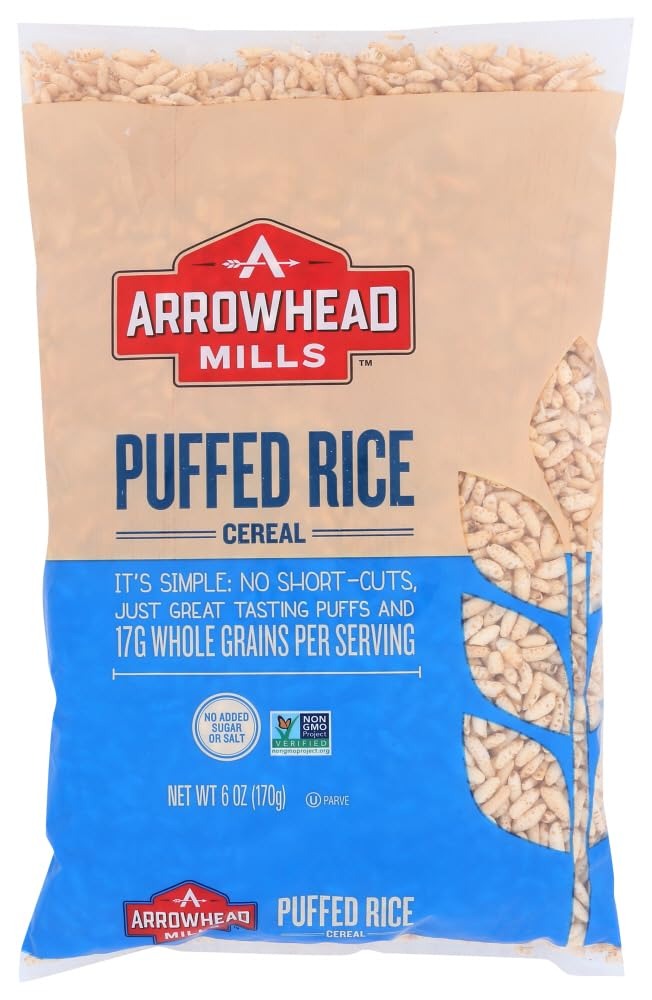
Item Name: Arrowhead Mills Natural Puffed Rice Cereal - 1 Each - 6 OZ
Value: 432.0
Unit: Ounce

Price: 8.34